Sicilian cuisine

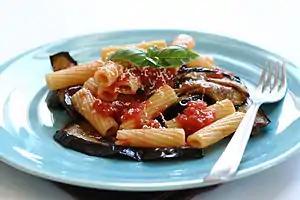
The Catanese dish "pasta alla Norma" is among Sicily's most historic and iconic.

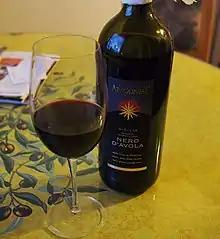
Nero d'Avola wine

Sicilian cuisine is the style of cooking on the island of Sicily. It shows traces of all cultures that have existed on the island of Sicily over the last two millennia. Although its cuisine has much in common with Italian cuisine, Sicilian food also has Greek, Spanish, Jewish, Maghrebi, and Arab influences.